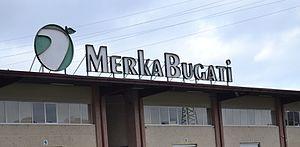
Zubieta est une commune partagée par les communes de Saint-Sébastien et d'Usurbil dans la province du Guipuscoa, en Pays basque étant considéré par conséquent comme un quartier de ces communes.